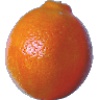
Label: tangelo